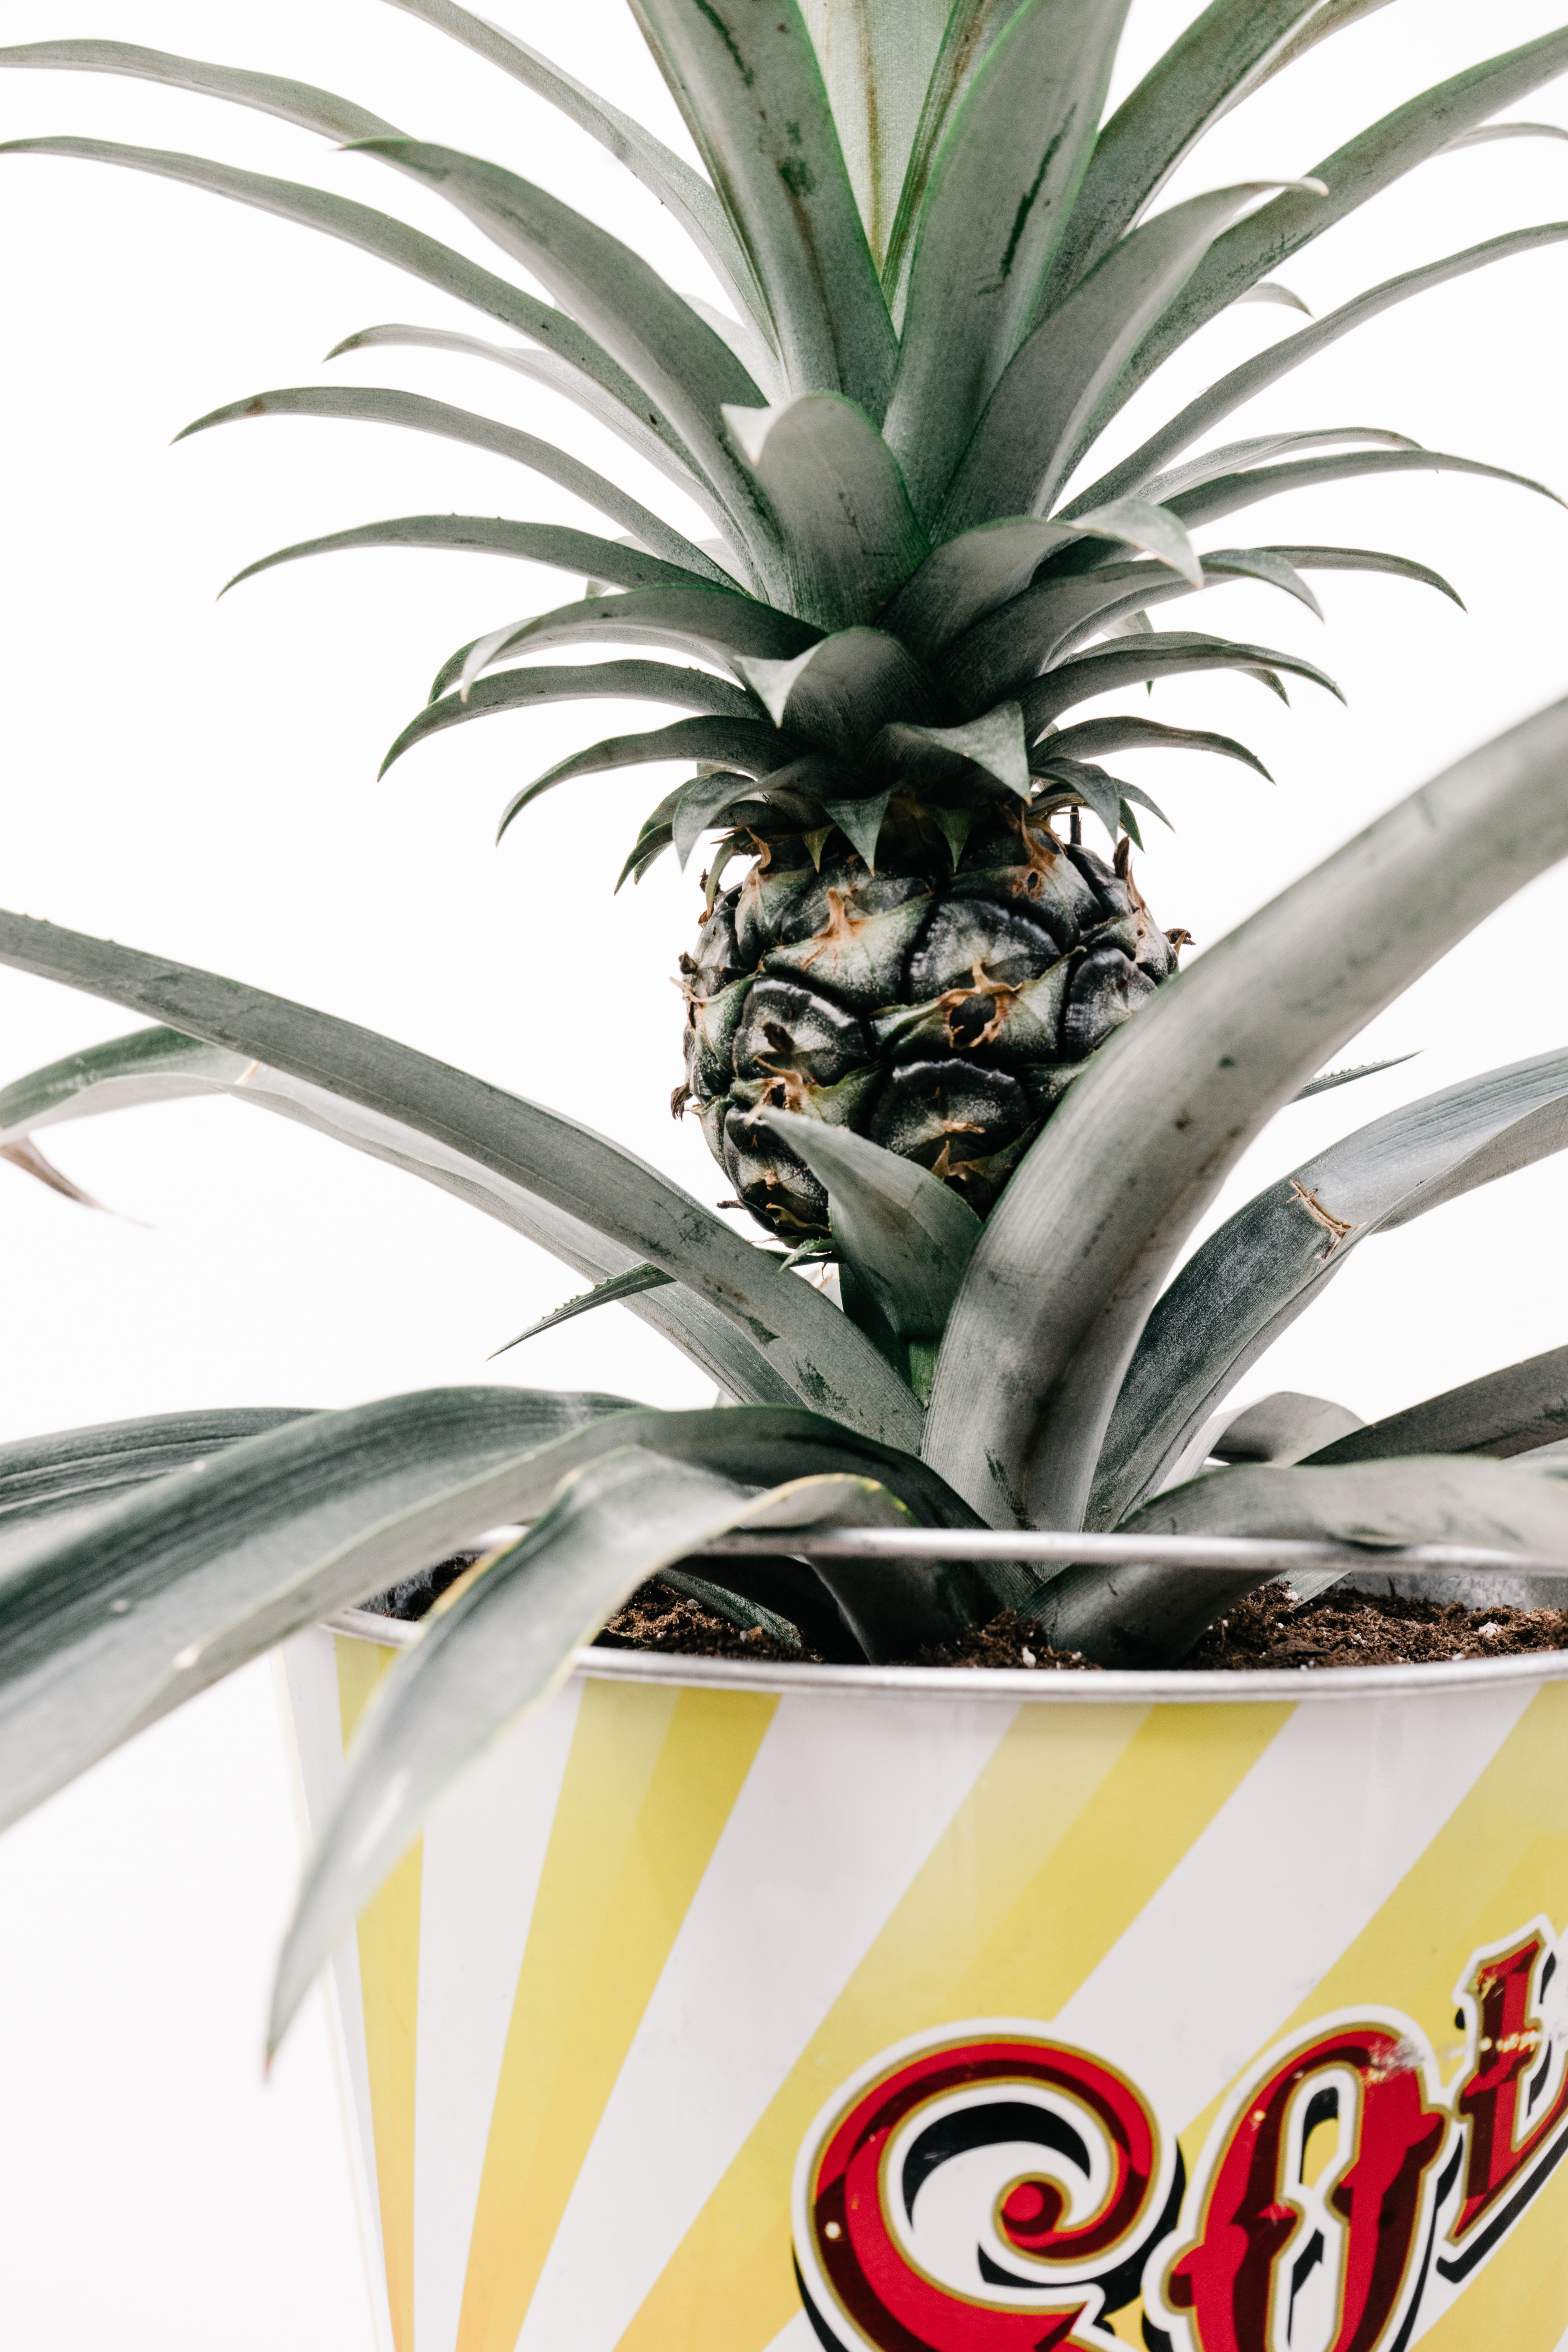
plant, white, fruit, flower, food, produce, pineapple, coconut, tropical fruit, growing, potted plants, flowering plant, bromeliaceae, land plant, arecales